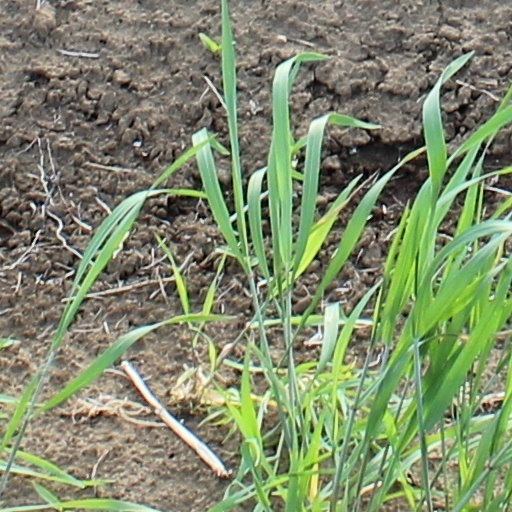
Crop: wheat